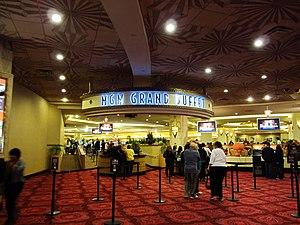
Un buffet, en restauration, est un système consistant à servir des repas dans lesquels les aliments sont placés dans un espace public où les convives se servent eux-mêmes.